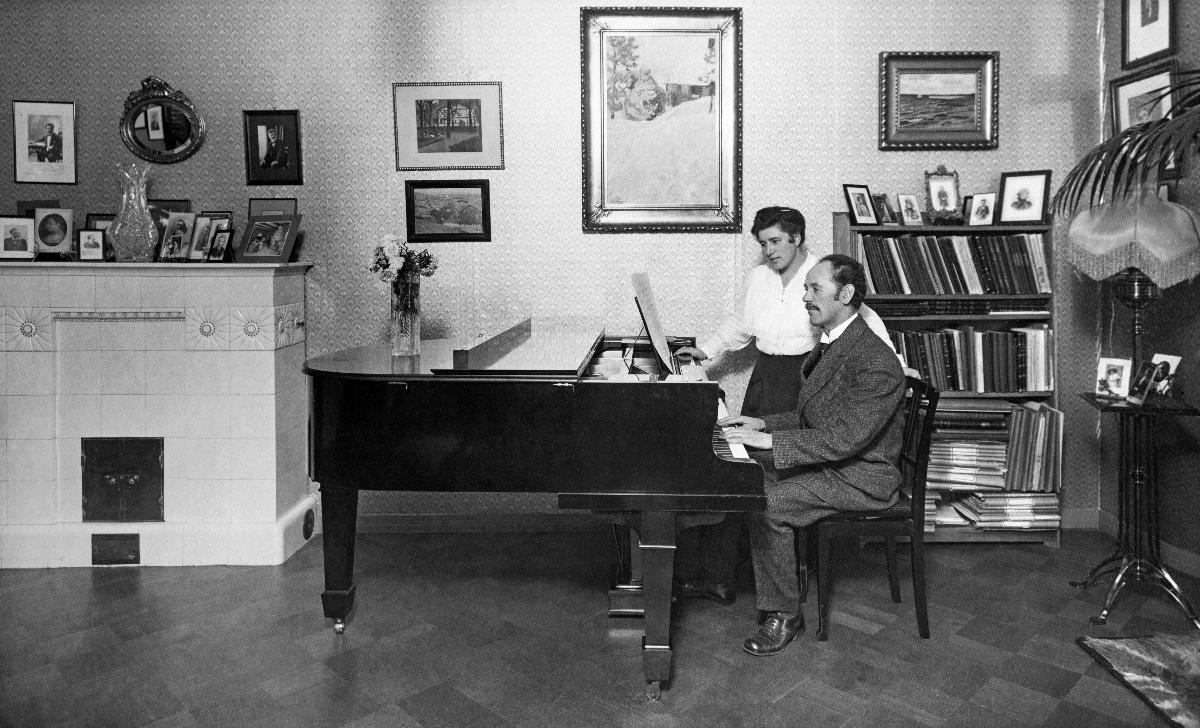
Ida ja Karl Ekman
Ida and Karl Ekman
sisällön kuvaus: Oopperalaulaja Ida Ekman ja hänen puolisonsa, pianisti Karl Ekman kotonaan 1917. content description: Finnish opera singer Ida Ekman and her spouse, pianist Karl Ekman at home, 1917.
Kuvaaja: Eric Sundström, kuvaaja
Vuosi: 1917
Paikka: Suomi
Aiheet: Ekman, Ida; Ekman, Karl; henkilöt; laulajat; oopperalaulajat; naislaulajat; persons; singers; music; Finnish opera singers; female singers; spouse; pianist; personer (individer); sångare; sångerskor